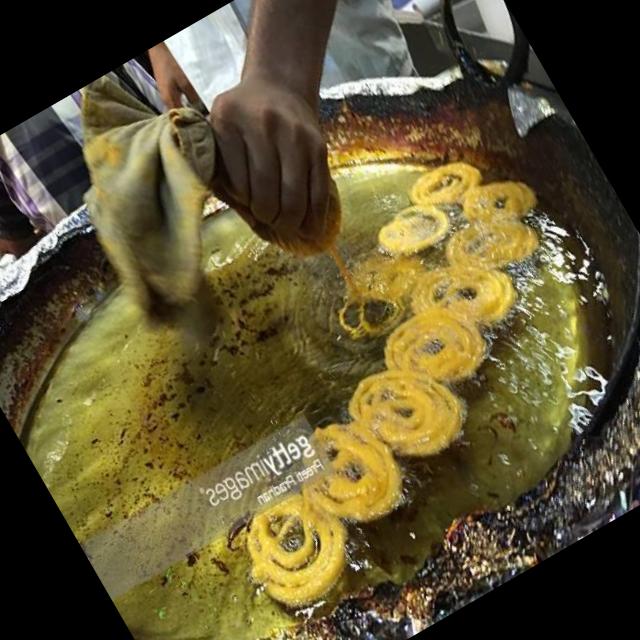
Dish: jalebi